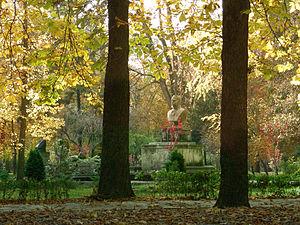
Cluj-Napoca est une ville transylvaine du nord-ouest de la Roumanie, située dans la vallée du Someșul Mic, à 440 kilomètres au Nord-Ouest de Bucarest. C’est en 1974, dans le cadre de la politique protochroniste de Nicolae Ceaușescu, que la ville a reçu par décret son second nom de Napoca, qui est celui du castrum romain antique situé sous l’actuel centre-ville, provenant de la tribu dace locale des Napaei, dont le nom rappelle le grec νάπος : « boisé ». Cependant, les roumains continuent d’appeler la ville par son nom initial de Cluj ; les hongrois l'appellent Kolozsvár, les allemands Klausenburg, en yiddish son nom est קלויזנבורג, et en latin Claudiopolis.
Parcul Central Simion Bărnuțiu est l'un des principaux espaces verts de Cluj-Napoca.